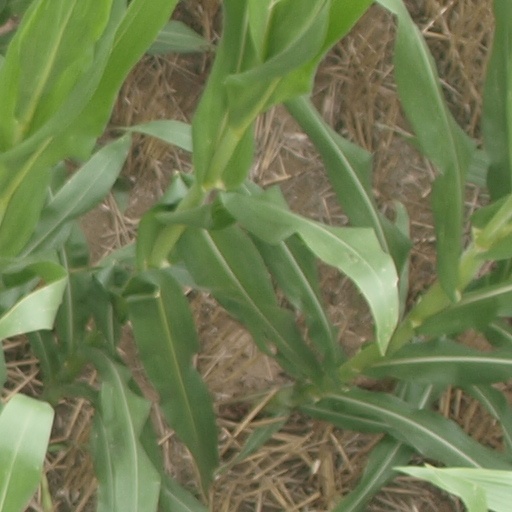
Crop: maize; corn